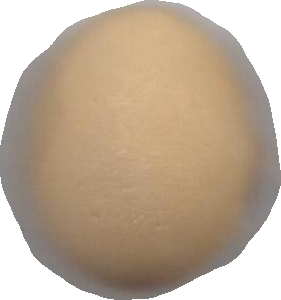
Variety: Dega